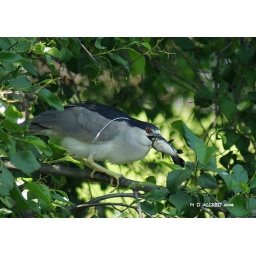
spotted this male black-crowned night heron hiding in the alder tree with his fishing prize!